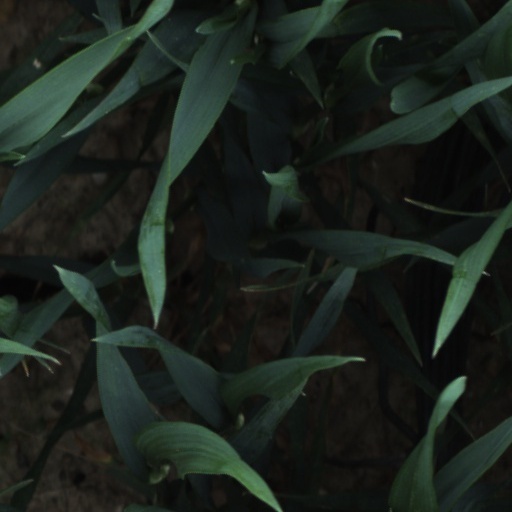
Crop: wheat